Runcinated 120-cells

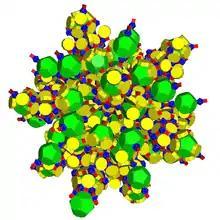
Net

The runcitruncated 120-cell or prismatorhombated hexacosichoron is a uniform 4-polytope. It contains 2640 cells: 120 truncated dodecahedra, 720 decagonal prisms, 1200 triangular prisms, and 600 cuboctahedra. Its vertex figure is an irregular rectangular pyramid, with one truncated dodecahedron, two decagonal prisms, one triangular prism, and one cuboctahedron.